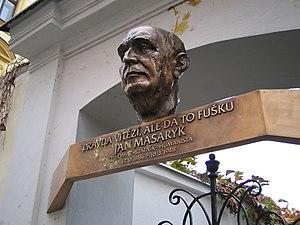
Jan Masaryk, né le 14 septembre 1886 à Prague où il est mort le 10 mars 1948, est un homme politique et diplomate tchécoslovaque.